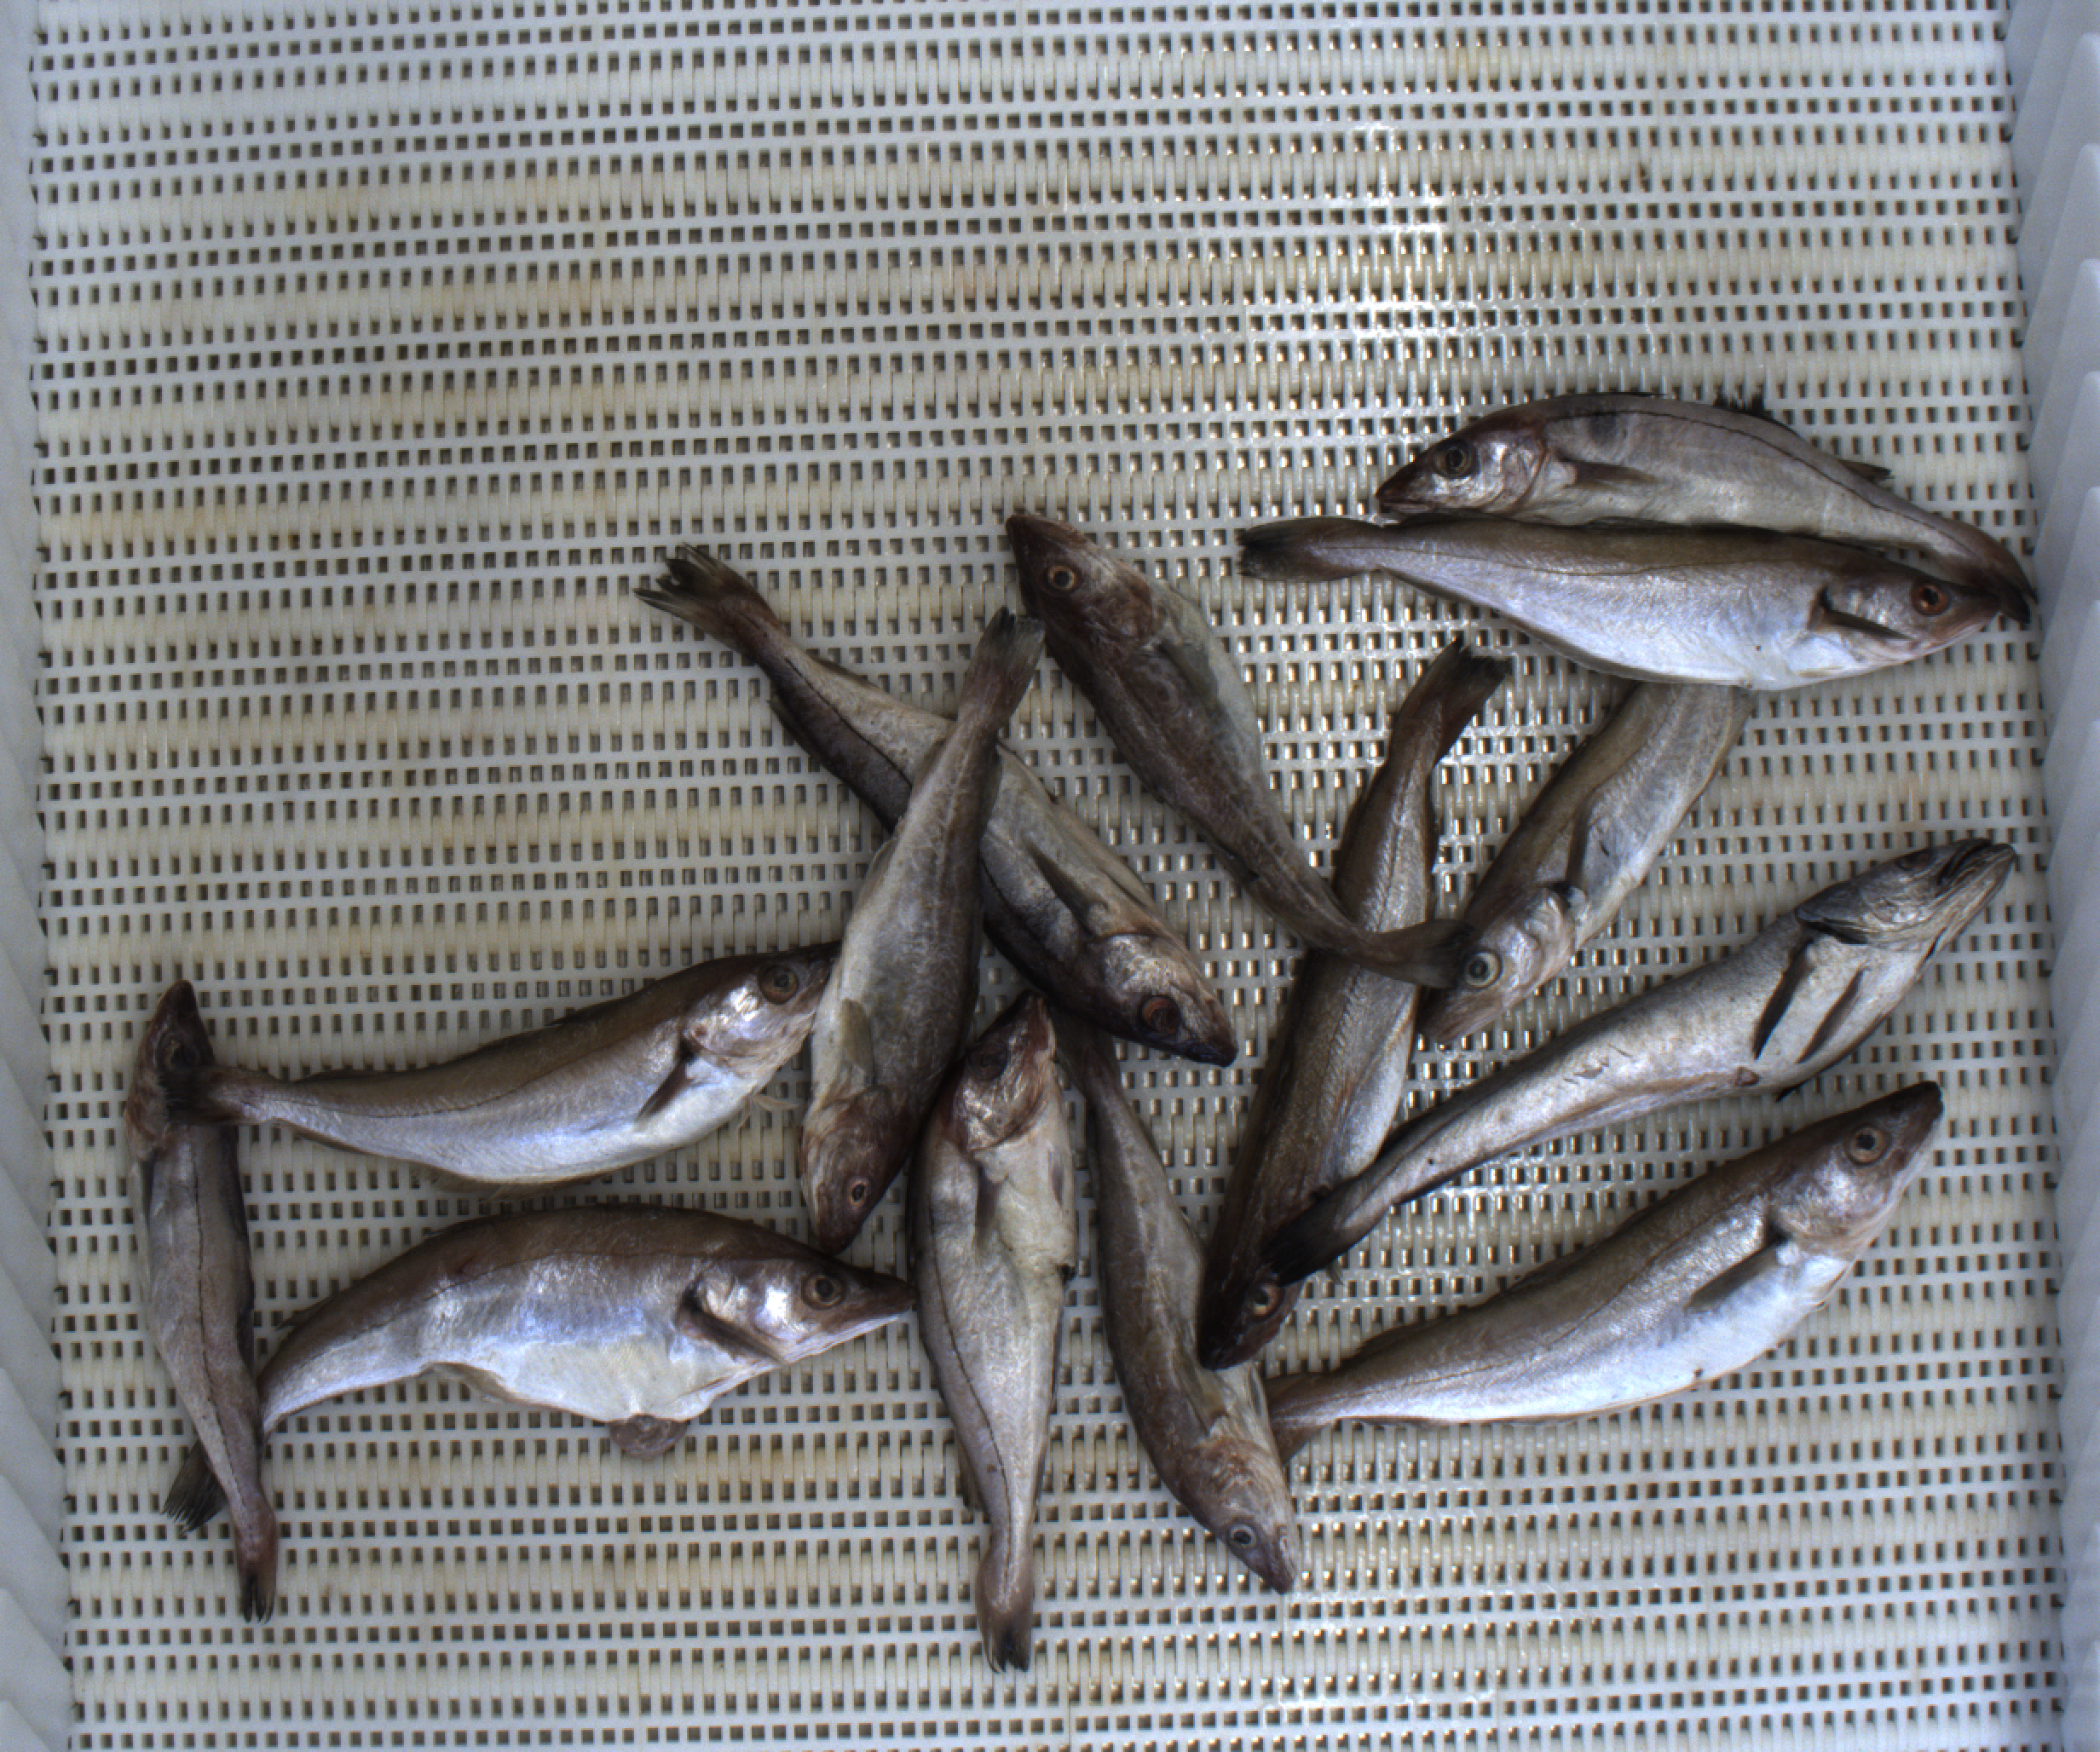
Total fish: 14
Cod: 3
Haddock: 4
Whiting: 6
Hake: 1
Horse mackerel: 0
Saithe: 0
Other: 0